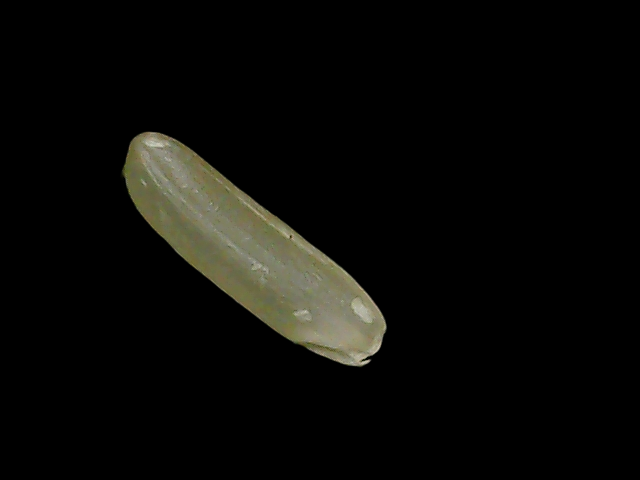
Rice variety: Binadhan19